Passenger (1963 film)

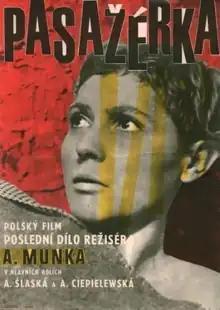

Passenger is a 1963 Polish feature film directed by Andrzej Munk. When Munk died in a car crash during production, the unfinished film was assembled for release by directors Witold Lesiewicz and Andrzej Brzozowski.